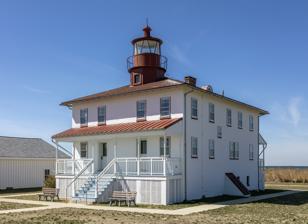
Building: Point Lookout Light
Country: Unknown
Year built: 1830
Lighthouse in Maryland, United States This article is about the Maryland lighthouse. For the Queensland lighthouse, see Point Lookout Light, Australia . Lighthouse Point Lookout Light Point Lookout Light in 2023 Location Point Lookout at the mouth of the Potomac River Coordinates 38°02′19″N 76°19′20″W / 38.0387°N 76.3221°W / 38.0387; -76.3221 Tower Constructed 1830 Construction Wood , brick Height 41 feet (12 m) (originally 24 feet (7.3 m)) Shape Keeper's house with lantern on roof Light First lit 1830 Deactivated 1966 Focal height 12 m (39 ft) Lens Fourth order Fresnel lens Characteristic Fl(2) W 5s Point Lookout Light is a lighthouse that marks the entrance to the Potomac River at the southernmost tip of Maryland's western shore of the Chesapeake Bay , south of the town of Scotland in Saint Mary's County, Maryland , USA. The lighthouse is located in Point Lookout State Park . It is not open to the public. History Point Lookout Light, looking from north to south. On May 3, 1825, the federal government decided that a light was needed at Point Lookout to warn ships of the shoals and to mark the entrance to the Potomac River, and appropriated $1,800 for the project. The owner, Jenifer Taylor, refused the offer of $500 for the land, though he apparently offered to accept this price if he were named keeper. The purchase was delayed and eventually a county commission set a value of $1,150. Because of the cost overruns for the land purchase, Congress appropriated $4,500 on May 23, 1828, and awarded a contract on July 22, 1830, to John Donahoo for $3,050.  Construction commenced before the deed to the land was obtained and Jenifer Taylor argued with the government until the matter was resolved some 2 years after the lighthouse became operational. Donahoo built a story-and-a-half house which was first lit on September 20, 1830, by keeper James Davis. Davis died a few months after taking the oath of office and his daughter, Ann Davis, kept the light until 1847. In 1854, the light was upgraded with a fourth-order Fresnel lens . The Civil War completely transformed the point. First, the Hammond General Hospital was built in 1862 to care for Union wounded. In 1863, Confederate prisoners began to be held at the hospital; and soon Camp Hoffman, a vast prison camp, was built, eventually holding 20,000 prisoners, of whom more than 3,000 died due to the harsh conditions, limited food rations and poor shelter from the elements. A fog bell tower was added in 1873. In 1883, the lighthouse was raised to two full stories with a summer kitchen and additional bedroom added at the southwest corner. Also in 1883, a buoy repair depot was built on the south side of the light; in 1884, a coal storage shed was built to the south of the buoy repair depot.  The new structures obscured the fog bell, which was then replaced with a new fog bell on the east end of the coal storage shed. In 1927, the lighthouse was converted to a duplex, more than doubling the size of the building.  The duplex allowed for a keeper and assistant keeper to live on-site and still have some privacy. The light was served by civilian and Coast Guard keepers. In 1939, the United States Coast Guard took over control of all U.S. lighthouses, and the keepers were pressured, but not required, to join the Coast Guard. In 1951, the United States Navy began buying property around the light. On January 11, 1966, the light was deactivated and the structures were turned over to the Navy. Civilians continued to live in the house until 1981, when a dispute over a failing well led to the revocation of a 99-year lease that the state had with the Navy. The fog bell tower was moved to the Chesapeake Bay Maritime Museum in 1968. Throughout the 1960s, the State of Maryland purchased land north of the lighthouse and carved out the Point Lookout State Park . In 2006, the light was turned over to Maryland as part of a land-swap deal. Also in 2006, the Point Lookout Lighthouse Preservation Society was founded to restore the lighthouse complex to the 1927 era. The lighthouse is owned by Maryland and is accessible one day a month from April to November by volunteers of the Point Lookout Lighthouse Preservation Society. Sources "Historic Light Station Information and Photography: Maryland" (PDF) . United States Coast Guard Historian's Office. Point Lookout Light , from the Chesapeake Chapter of the United States Lighthouse Society Point Lookout Lighthouse , from Lighthousefriends de Gast, Robert (1973). The Lighthouses of the Chesapeake . Johns Hopkins University Press. pp. 58–61 . ISBN 9780801815485 . External links Point Lookout Lighthouse Point Lookout Lighthouse Preservation Society, Inc. Rowlett, Russ. "Lighthouses of the United States: Maryland" . The Lighthouse Directory . University of North Carolina at Chapel Hill . Chesapeake Bay Lighthouse Project - Point Lookout Light v t e Lighthouses of Maryland Main: List of lighthouses in the United States Baltimore Harbor Light Blakistone Island Light Bloody Point Bar Light Bodkin Island Light Cedar Point Light Choptank River Light Clay Island Light Cobb Point Bar Light Concord Point Light Cove Point Light Craighill Channel Lower Range Front Light Craighill Channel Lower Range Rear Light Craighill Channel Upper Range Front Light Craighill Channel Upper Range Rear Light Drum Point Light Fishing Battery Light Fog Point Light Fort Carroll Light Fort Washington Light Great Shoals Light Greenbury Point Light Hawkins Point Light Holland Island Bar Light Hooper Island Light Hooper Strait Light Janes Island Light Lazaretto Point Light Leading Point Light Love Point Light Lower Cedar Point Light Maryland Point Light Mathias Point Light North Point Range Lights Piney Point Light Point Lookout Light Point No Point Light Pooles Island Light Ragged Point Light Sandy Point Shoal Light Seven Foot Knoll Light Sharkfin Shoal Light Sharps Island Light Solomons Lump Light Somers Cove Light Thomas Point Shoal Light Triton Light Turkey Point Light Upper Cedar Point Light Maryland portal Engineering portal Authority control databases : Geographic ARLHS 2 Admiralty : J1800 USCG : 2-7525